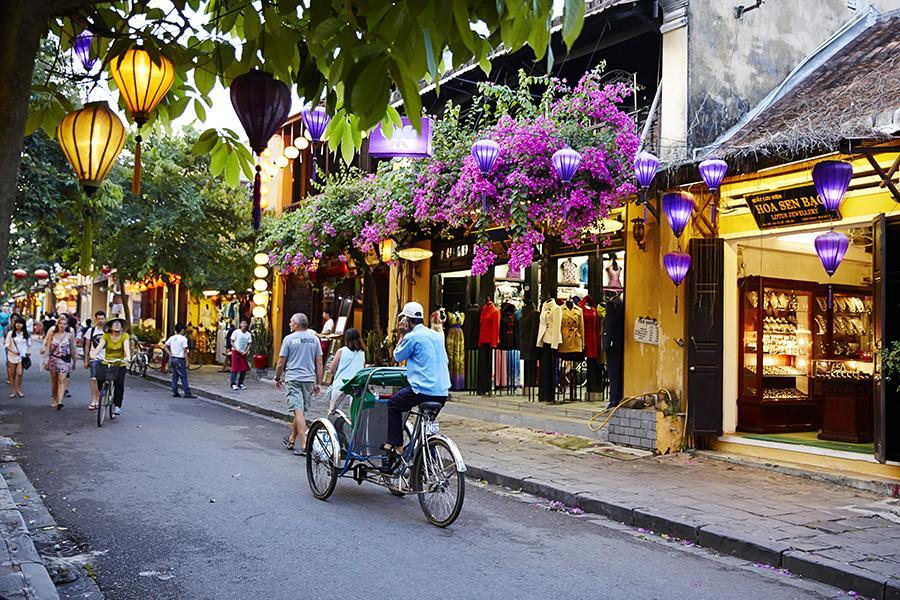
có nhiều người đang xuất hiện ở trên con phố